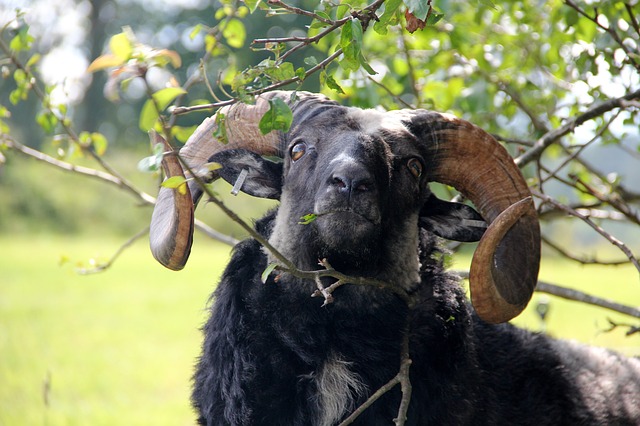
Label: sheep